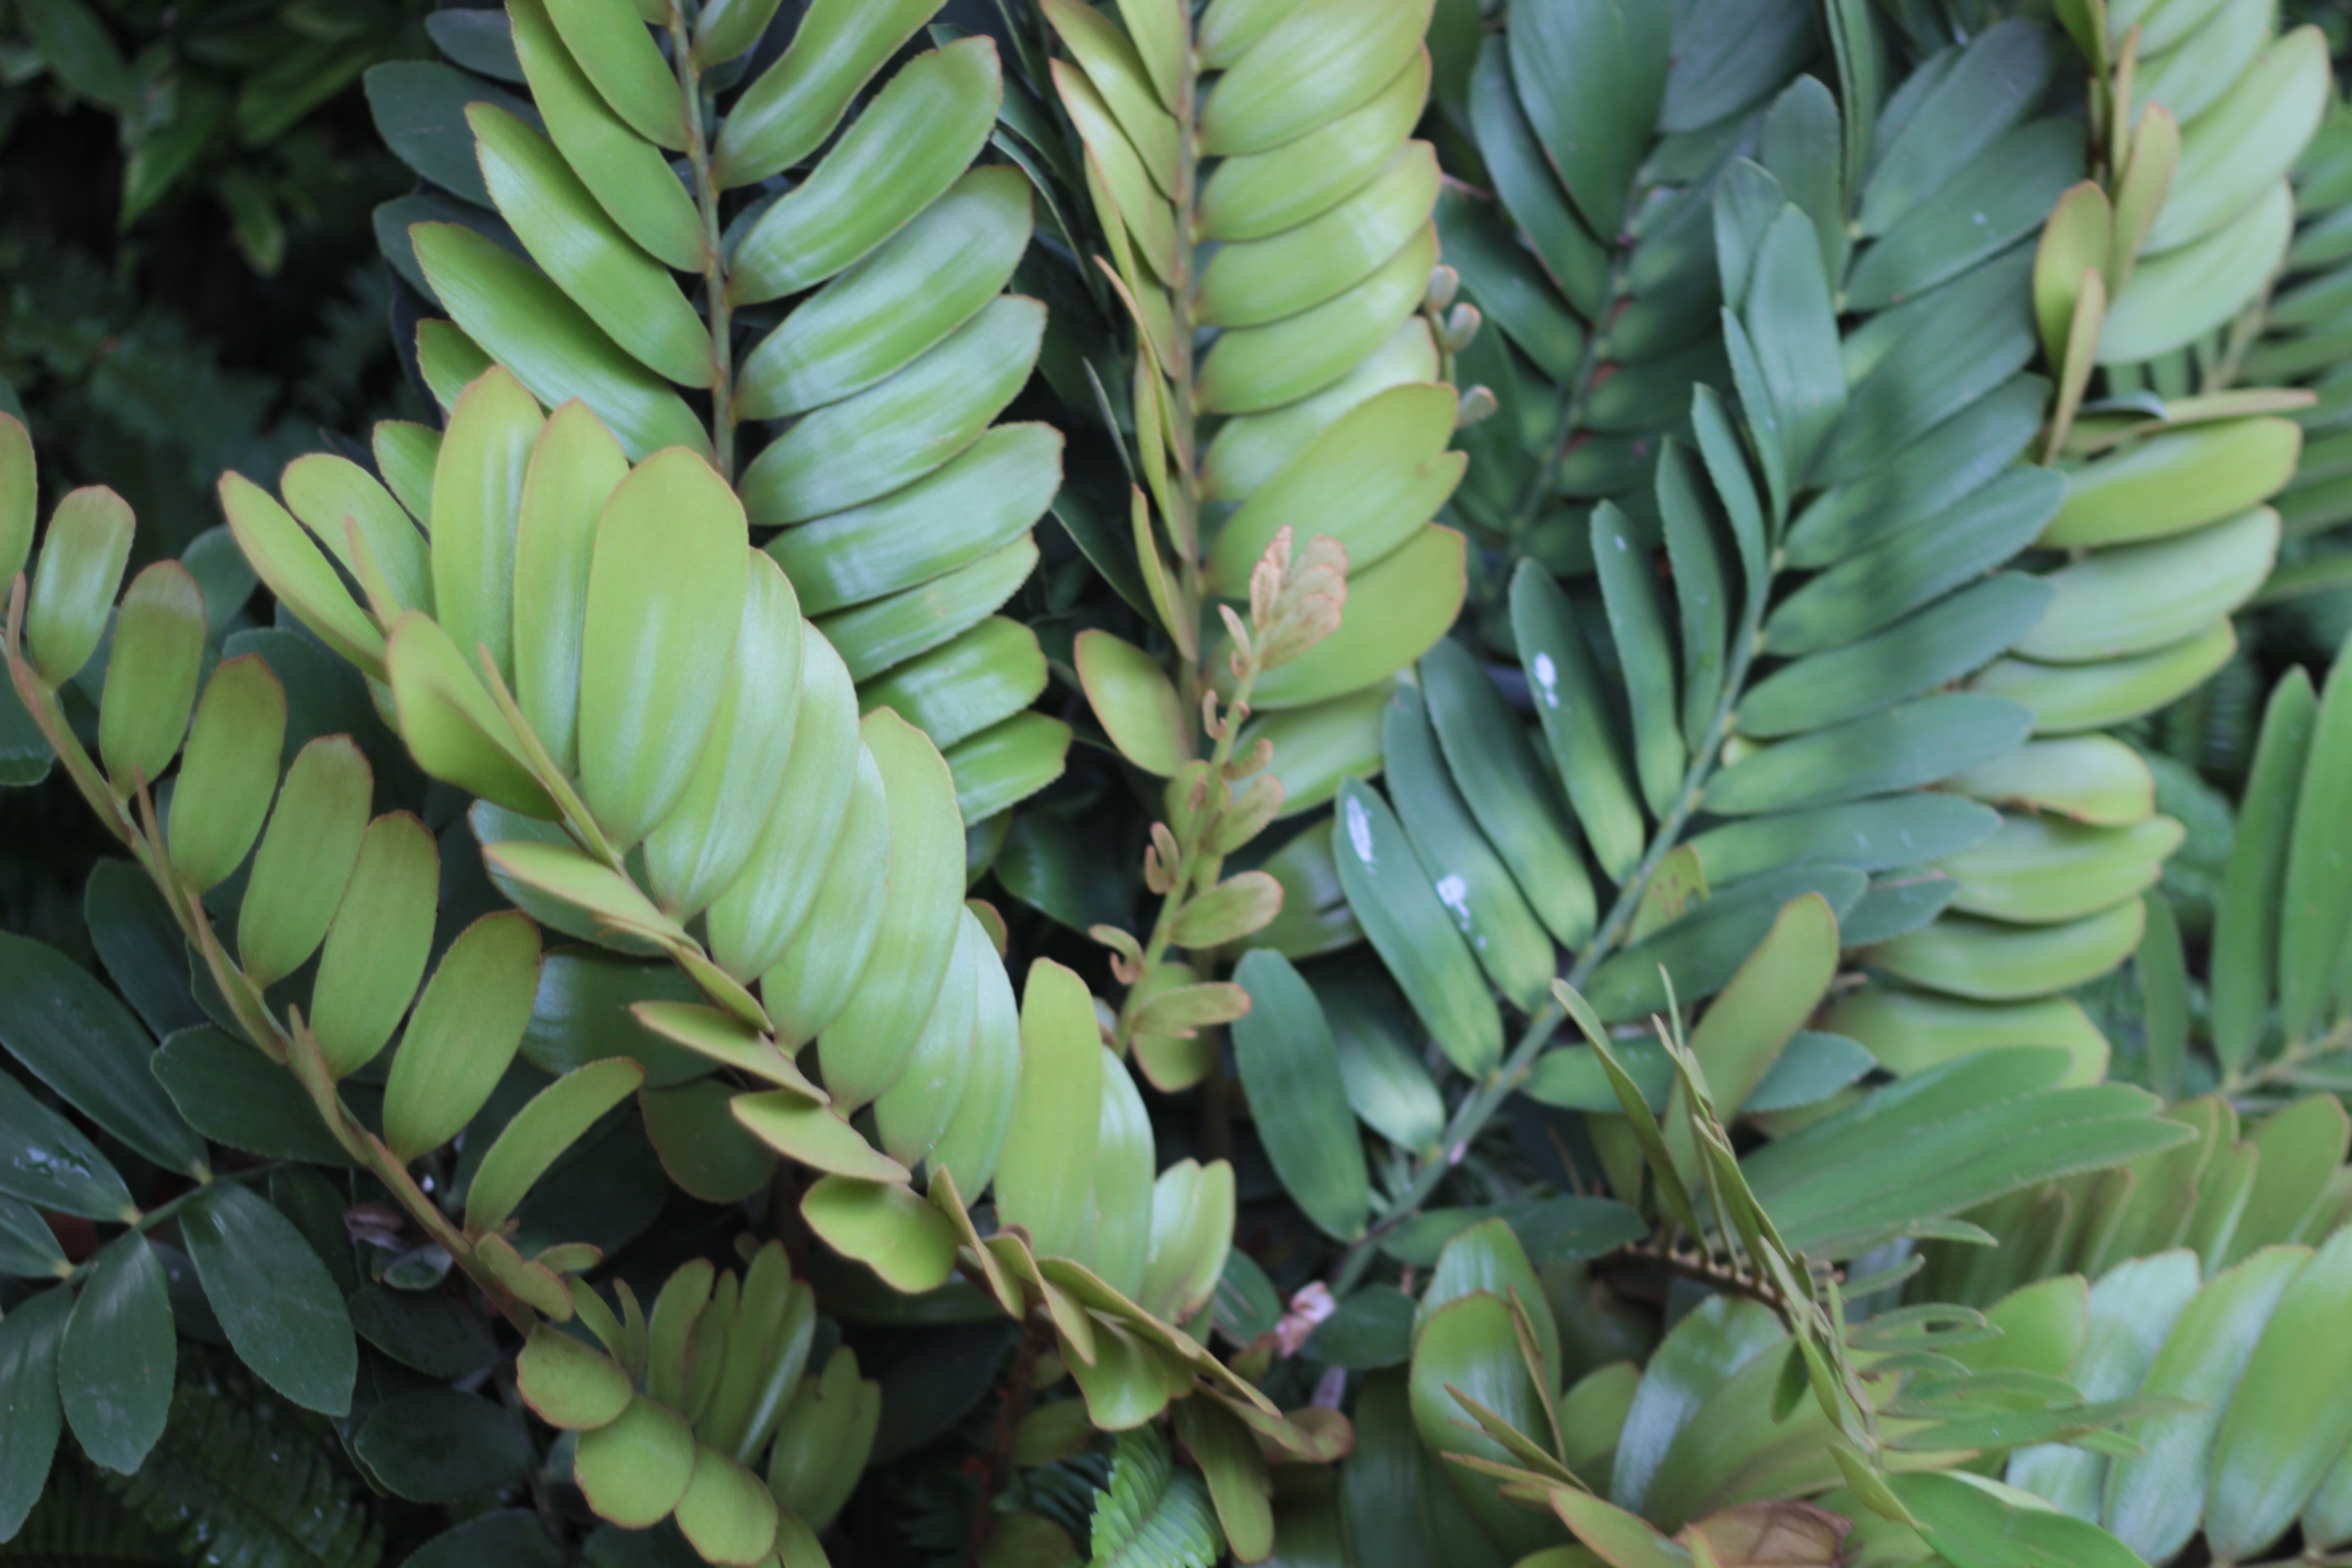
tree, plant, vegetation, leaf, terrestrial plant, plant stem, evergreen, shrub